RAAF area commands

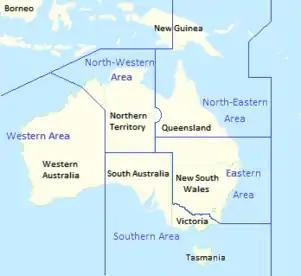
Map of Australia showing state borders, with RAAF area command boundaries superimposed

Following the end of the Pacific War in August 1945, SWPA was dissolved and the Air Board again assumed full control of all its operational formations. Nos. 1 and 2 (Training) Groups, and No. 5 (Maintenance) Group, were disbanded between January and March 1946. Northern Command, having been re-designated Northern Area in December 1945, was disbanded in February 1947. The other area commands continued to function with essentially the same boundaries as during the war, except that North-Western Area no longer covered the Dutch East Indies.